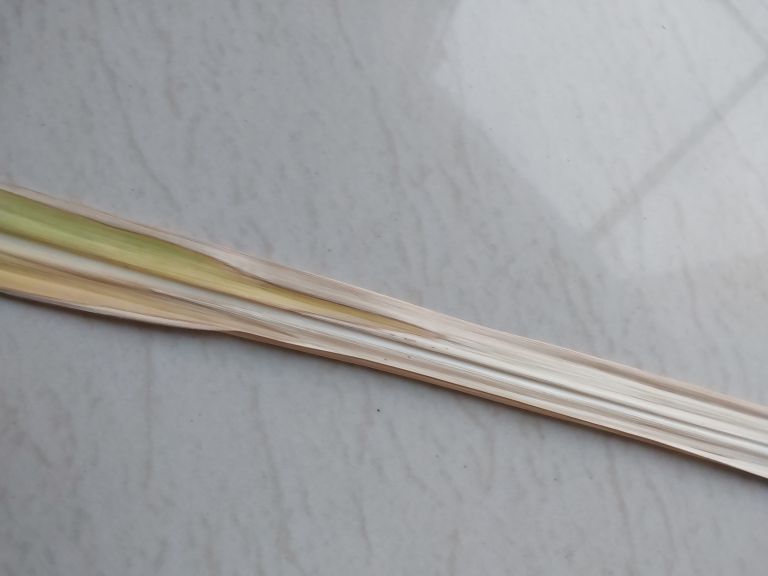
Label: Banded Chlorosis